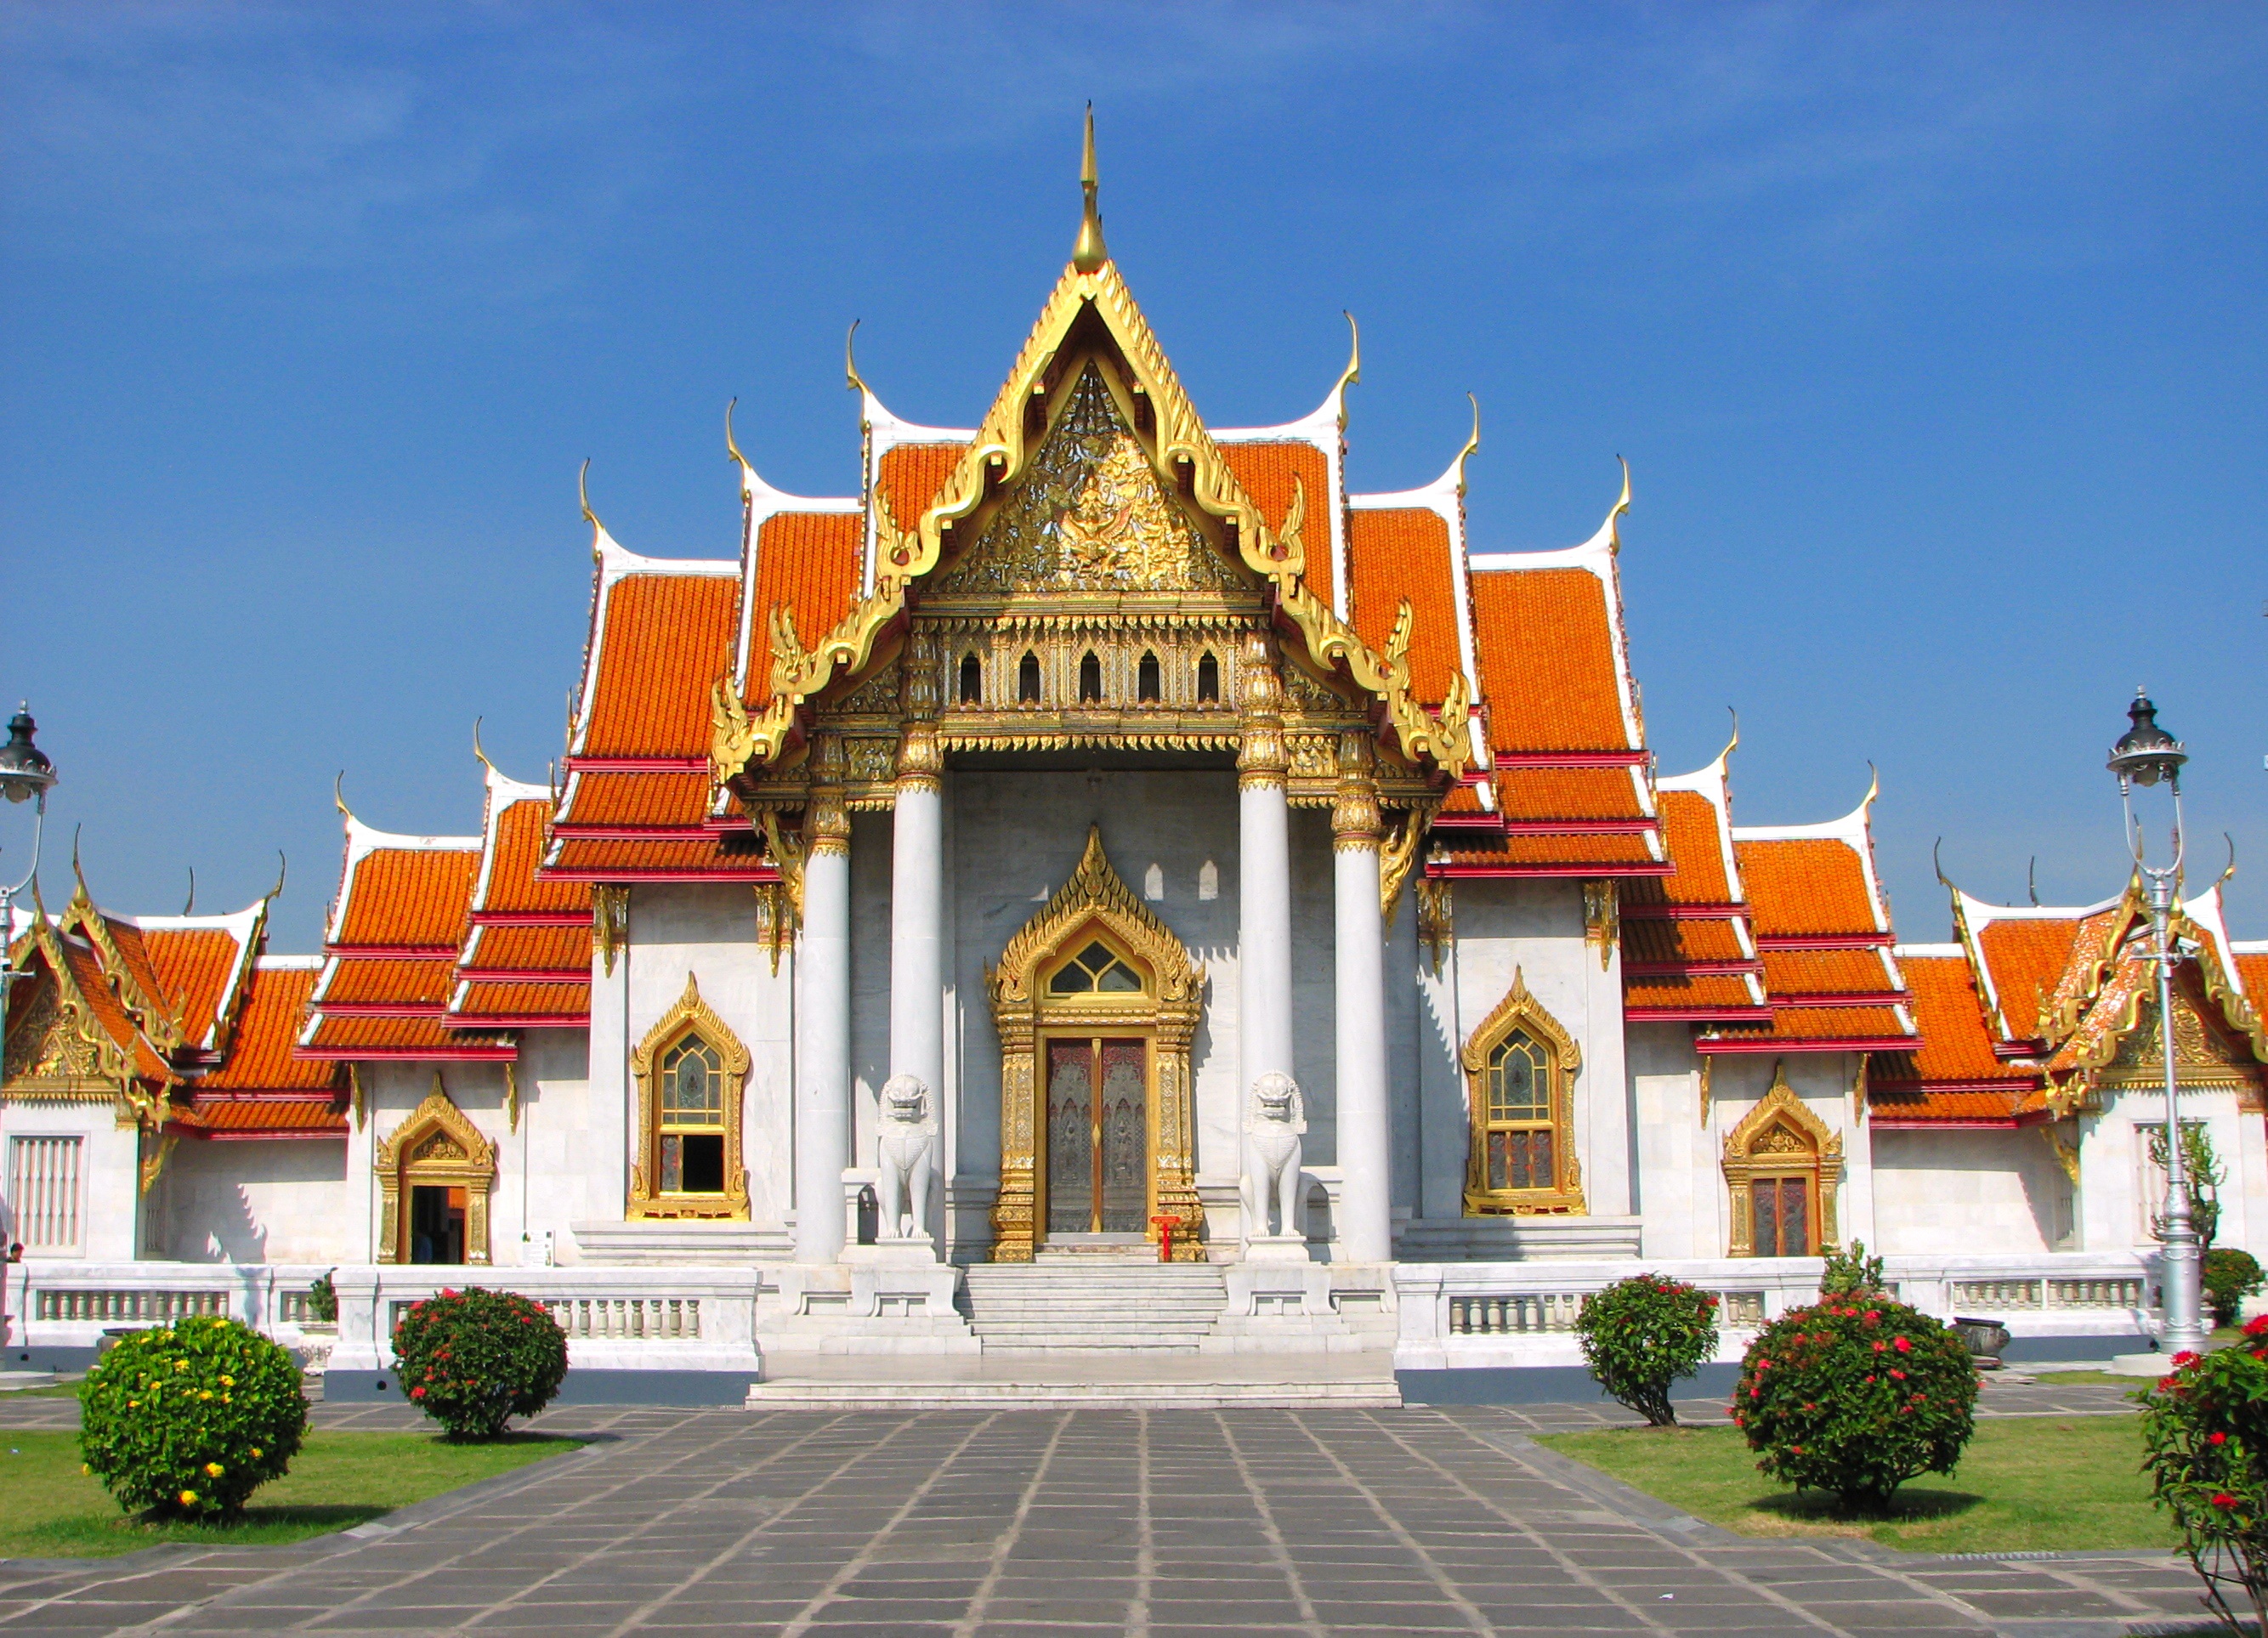
building, palace, buddhist, buddhism, place of worship, thailand, temple, shrine, wats, chinese architecture, pagoda, wat, thailand temple, hindu temple, historic site, marble temple